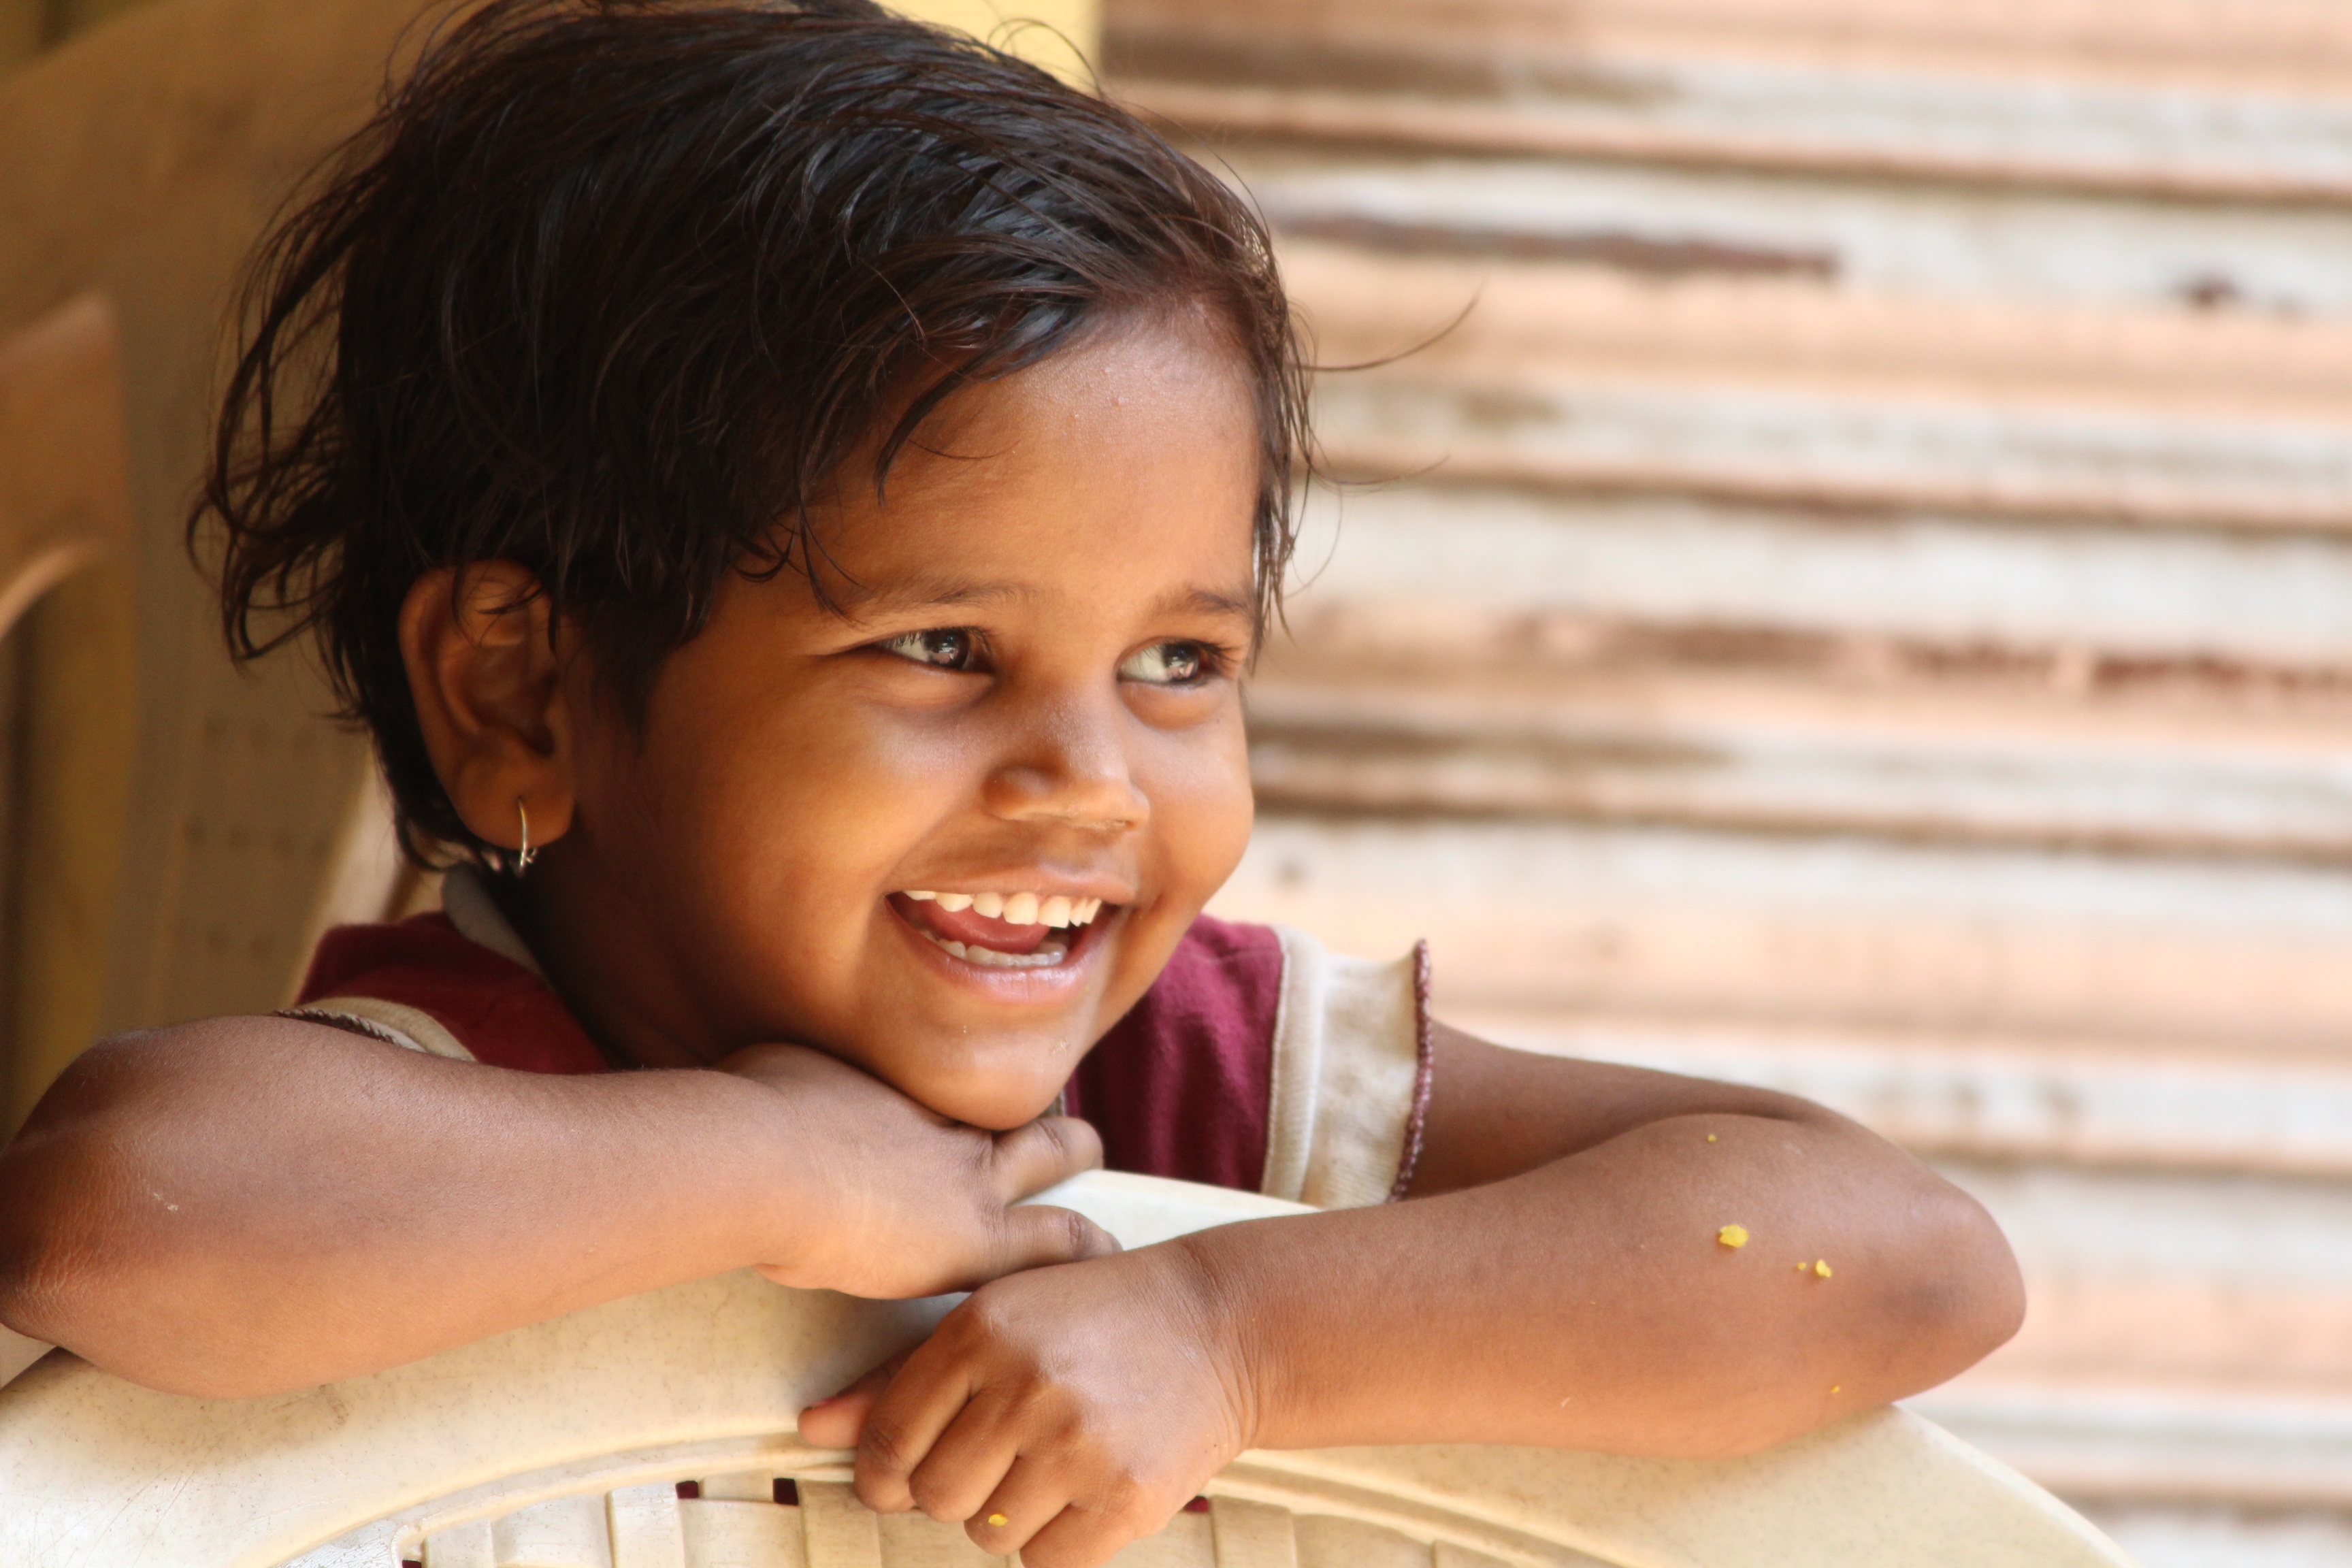
hand, man, person, people, girl, woman, kid, cute, male, portrait, sitting, small, child, baby, facial expression, childhood, smile, eating, candid, innocent, happy, infant, toddler, little, skin, adorable, emotion, cute baby, cute girl, portrait photography, human positions